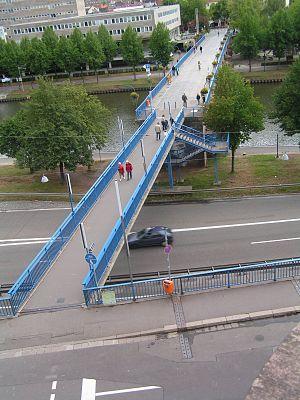
Alte Brücke est un pont sur la Sarre à Sarrebruck.